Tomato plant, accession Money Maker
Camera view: vertical (180 deg); turntable rotation: 270 degrees
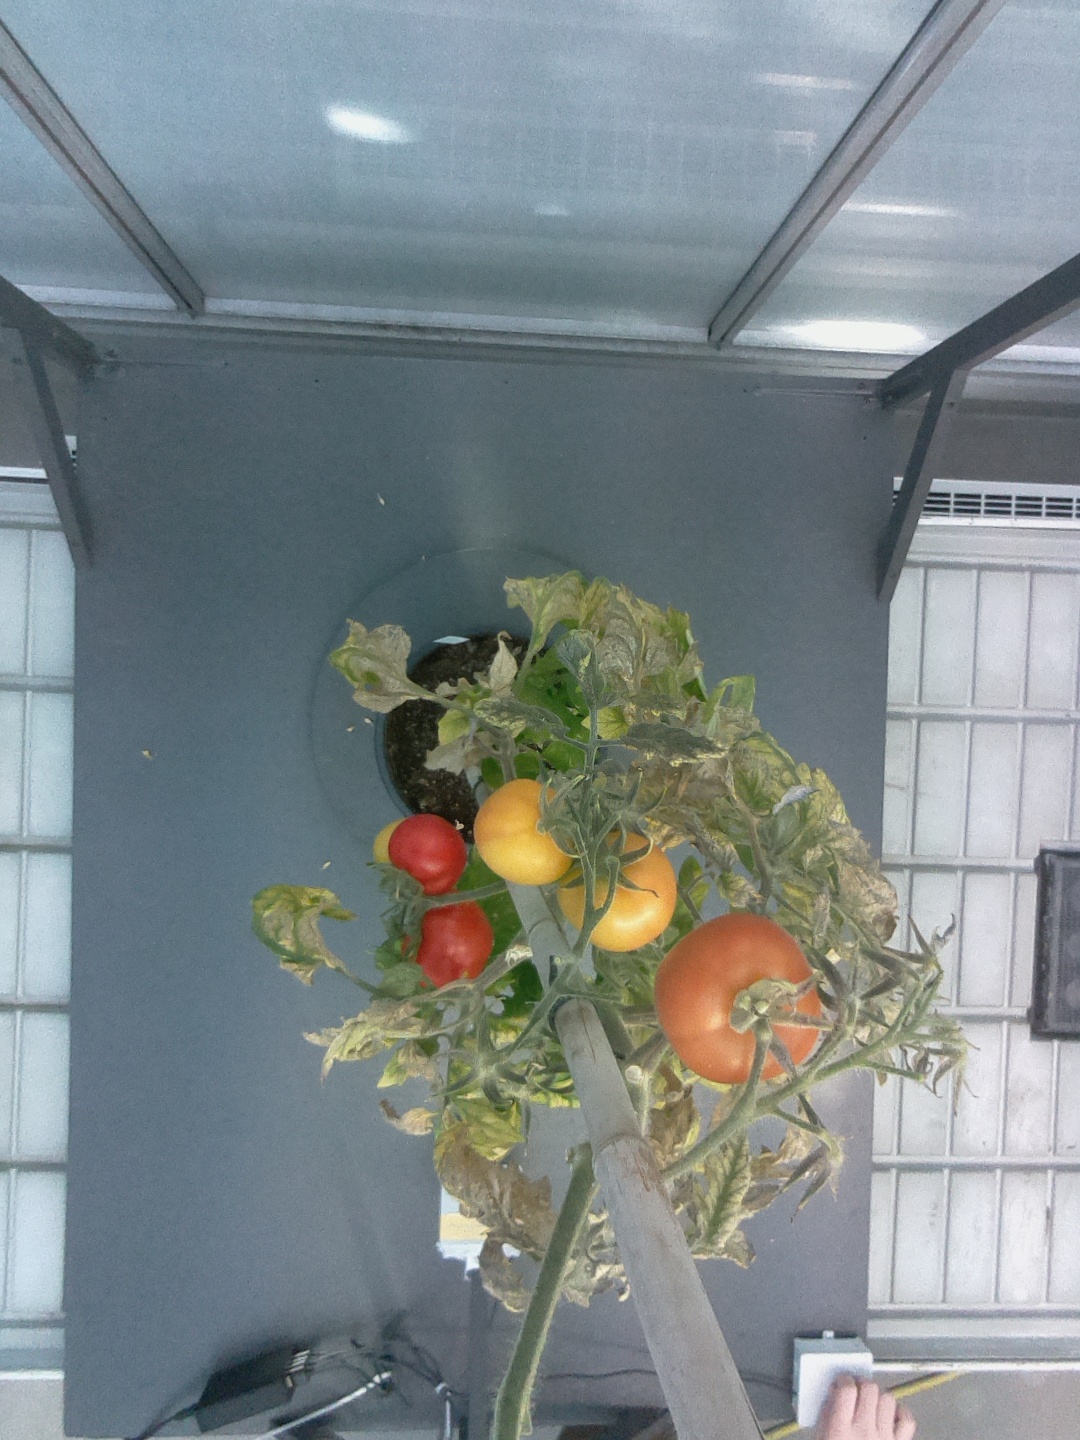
BBCH growth stage 84: 40%-50% of fruits show typical fully ripe color